Hot Club de Norvège

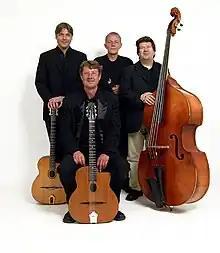
Hot Club de Norvège in 2009

Hot Club de Norvège is a string jazz quartet from Norway, established in 1979, by guitarist Jon Larsen with childhood friends Per Frydenlund and Svein Aarbostad.